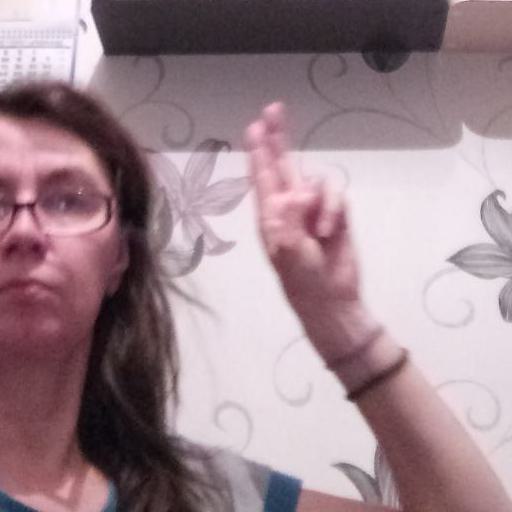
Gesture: two_up